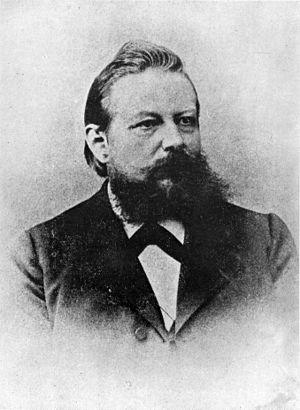
La science est l'ensemble des connaissances et études d'une valeur universelle, caractérisées par un objet et une méthode fondée sur des observations objectives vérifiables et des raisonnements rigoureux. On la divise communément en différents domaines qualifiés de sciences.
Wilhelm Windelband est un philosophe et historien allemand. Disciple du philosophe et historien Rudolf Hermann Lotze. Windelband fut professeur de philosophie à Zurich en 1873, à Fribourg-en-Brisgau en 1877 et à Strasbourg en 1882, avant de terminer sa carrière à l'université d'Heidelberg.